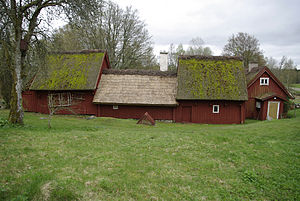
Bollaltebygget
Eksteriør
Bollaltebygget er en fredet bondegård i udkanten af Bållalt nord for Knäred i Halland.